Géza I of Hungary

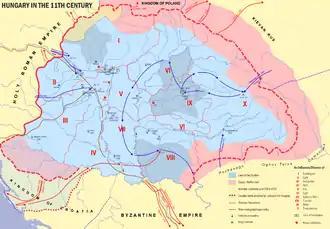
The Kingdom of Hungary in the 11th century

In about 1048, Géza's father returned to Hungary and received one third of the kingdom with the title of duke from his brother, King Andrew I. Géza seems to have arrived in Hungary with his father. The king, who had not fathered a legitimate son, declared Béla his heir. According to the traditional principle of seniority, Béla preserved his claim to succeed his brother even after Andrew's wife Anastasia of Kiev gave birth to Solomon in 1053. However, the king had his son crowned in 1057 or 1058. The "Illuminated Chronicle" narrates that the child Solomon "was anointed king with the consent of Duke Bela and his sons Geysa and Ladislaus", which is the first reference to a public act by Géza. However, according to the contemporaneous text "Annales Altahenses", Géza was absent from the meeting where Judiththe sister of the German monarch Henry IVwas engaged to the child Solomon in 1058.